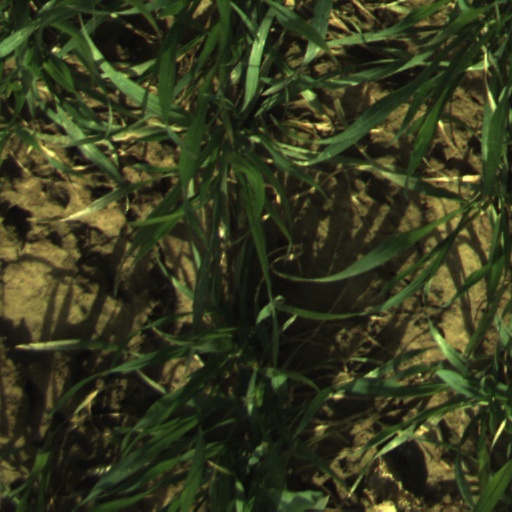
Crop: wheat